ACH (wrestler)

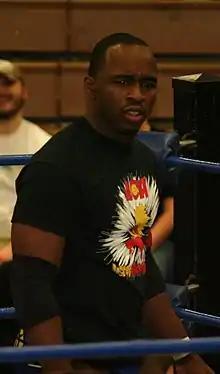
ACH during the National Pro Wrestling Day.

On July 29, 2012, ACH made his debut for the Chikara promotion, entering the Young Lions Cup X tournament and defeating Aaron Epic, J. T. Dunn and Vinny Marseglia in his first round four-way match. He followed that up by defeating Jakob Hammermeier in the semifinals on August 17. The finals of the tournament took place the following day and saw ACH lose to Mark Angelosetti. ACH returned to the promotion on December 2 at the Under the Hood pay-per-view, where he unsuccessfully challenged Angelosetti for the Young Lions Cup.